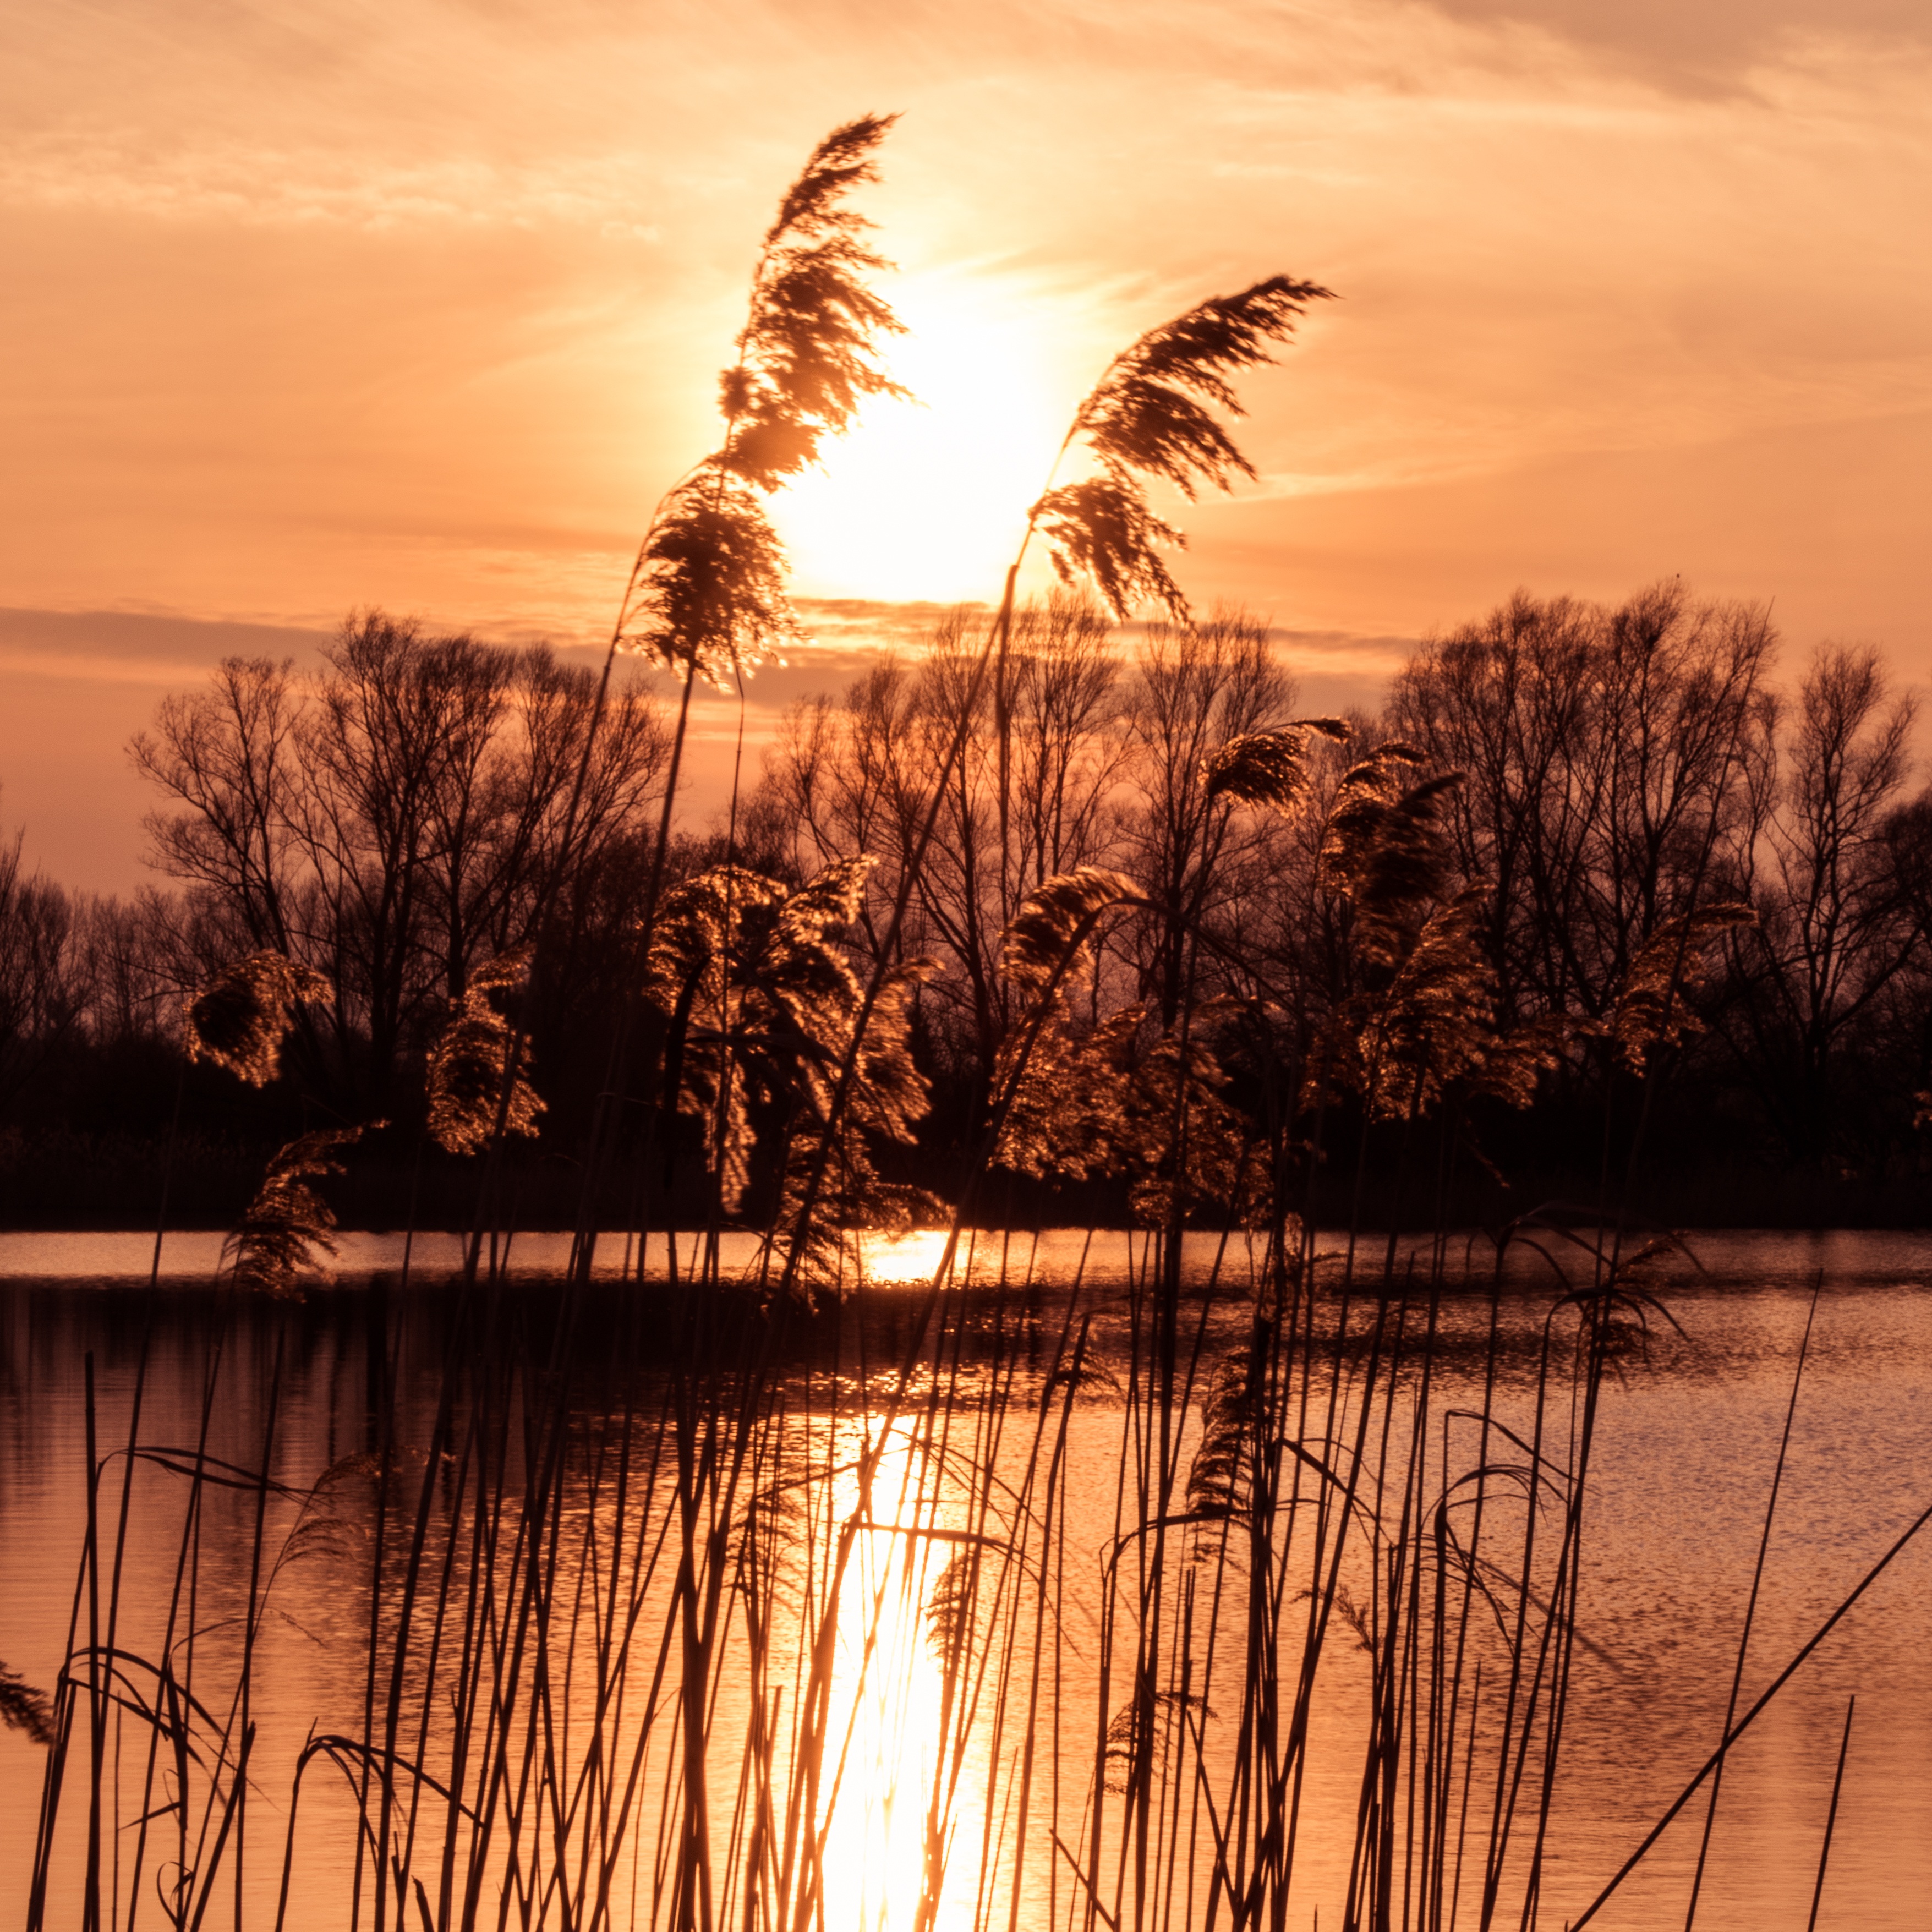
tree, water, nature, horizon, cloud, sky, sun, sunrise, sunset, warm, sunlight, morning, lake, dawn, summer, dusk, evening, reflection, peaceful, autumn, romantic, clouds, germany, sundown, nice weather, evening sun, abendstimmung, grasses, grass family, woody plant, arecales